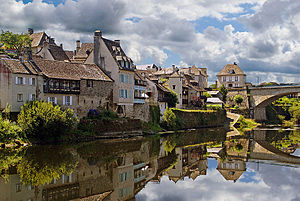
Argentat
Argentat er en mindre by i departementet Corrèze.